Joe Bell (film)

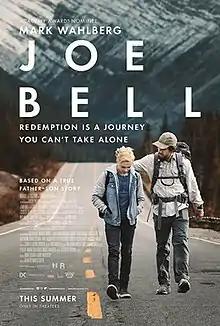
Theatrical release poster

Joe Bell is a 2020 American biographical drama road film directed by Reinaldo Marcus Green, from a screenplay by Larry McMurtry and Diana Ossana. The film stars Mark Wahlberg, Reid Miller, and Connie Britton, and follows the true story of a man named Joe Bell, who sets out walking across America to speak out against bullying and honoring his teenage son, Jadin Bell, who died by suicide after he was bullied for being gay. The film was produced by Jake Gyllenhaal’s production company, Nine Stories Productions, with Gyllenhaal himself serving as executive producer.